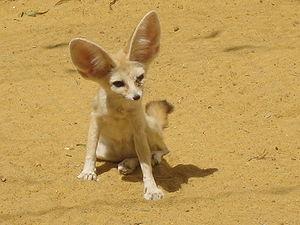
Seth est l'une des plus anciennes divinités égyptiennes. Sa représentation, au museau effilé et aux oreilles dressées mais tronquées, est une composition hybride née de l'imaginaire des Égyptiens des temps prédynastiques. Cette iconographie monstrueuse est peut-être inspirée de l'oryctérope, un termitivore, fouisseur des savanes africaines. Dans le mythe, Seth est le dieu de la confusion, du désordre et de la perturbation, ce que souligne l'écriture hiéroglyphique dans laquelle l'animal séthien sert de déterminatif pour des concepts négatifs.
Le nom vernaculaire renard des sables peut désigner :
Labib est la mascotte officielle de l'environnement en Tunisie de 1992 à 2012, date à laquelle la ministre de l’Environnement, Mémia El Benna, annonce la fin de son utilisation.